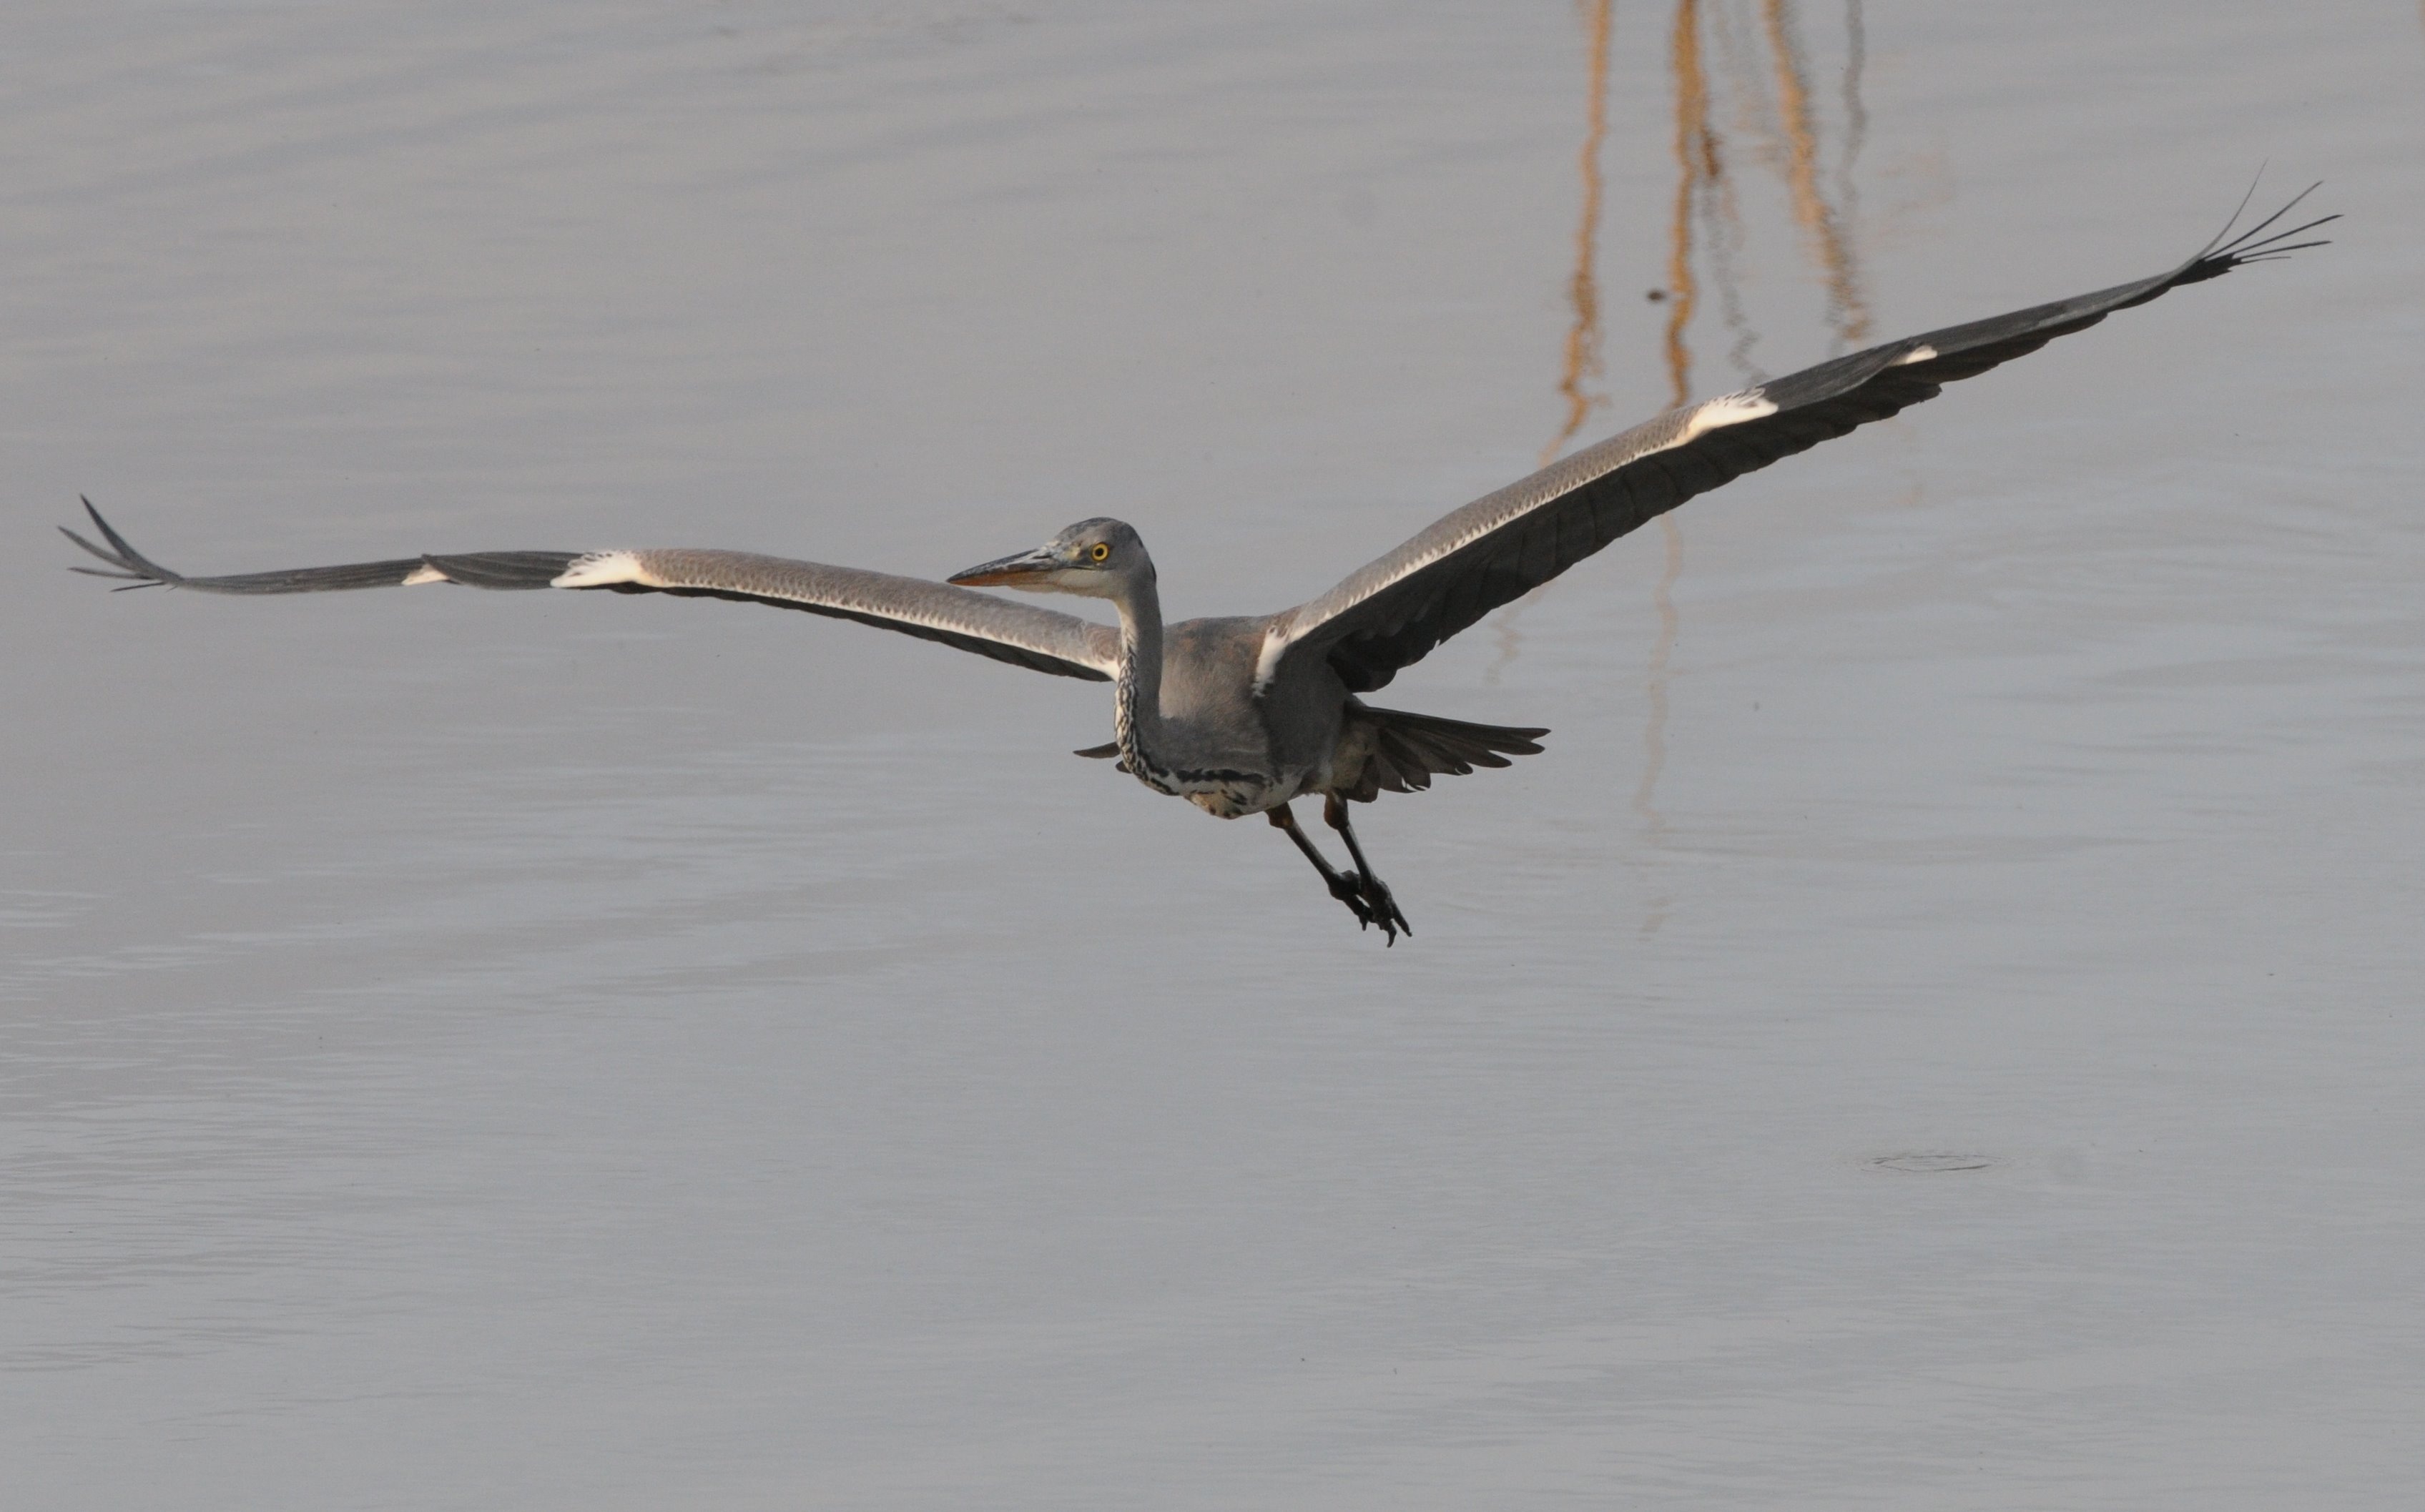
bird, wing, seabird, flight, glide, vertebrate, elegance, shorebird